Andy Sannella

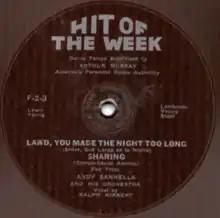
Hit of the Week record by Sannella's orchestra.

From the late 1920s onwards Sannella seems to have focused more and more on working as a studio musician rather than appearing with regular working bands. He was very much in demand and was hired by many conductors leading "house bands" for various record companies, including Nat Shilkret and Leonard Joy (both Victor Records), Ben Selvin (Columbia Records), Adrian Schubert (Banner Records and associated labels) and Bert Hirsch (Hit of the Week Records). Sannella also appears on several recordings directed by Sam Lanin, but it is not clear whether he also appeared with this orchestra on stage. In addition to working with larger orchestras Sannella also appeared with many smaller studio groups accompanying popular singers of the time such as Art Gillham, Cliff Edwards, Frank Crumit, Seger Ellis and Johnny Marvin.